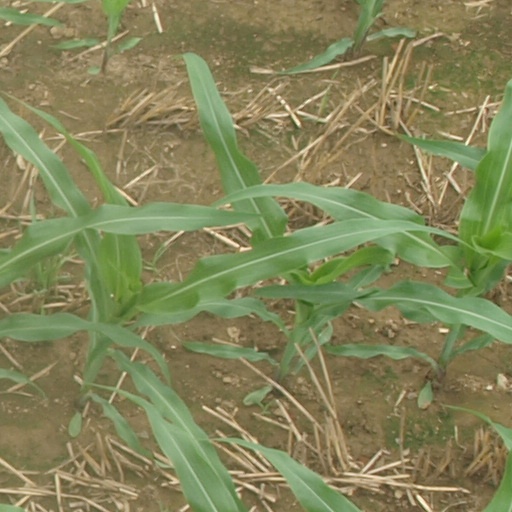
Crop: maize; corn